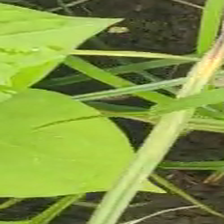
Weed species: Obscure_morning _glory(Ipomoea obscura)